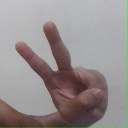
अक्षर: ऐ